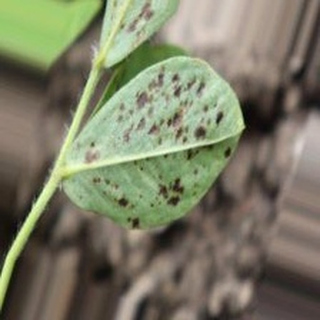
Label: groundnut_rust